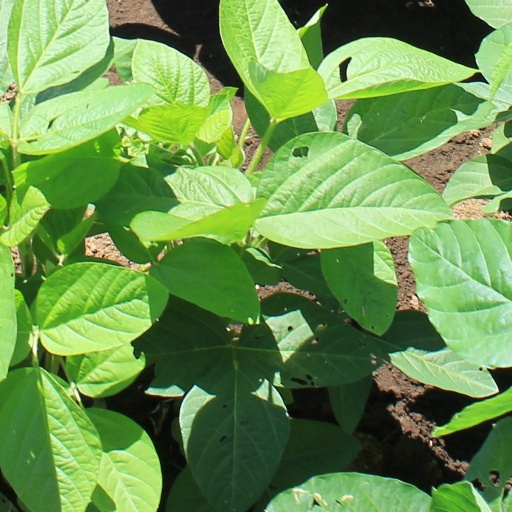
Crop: soybean